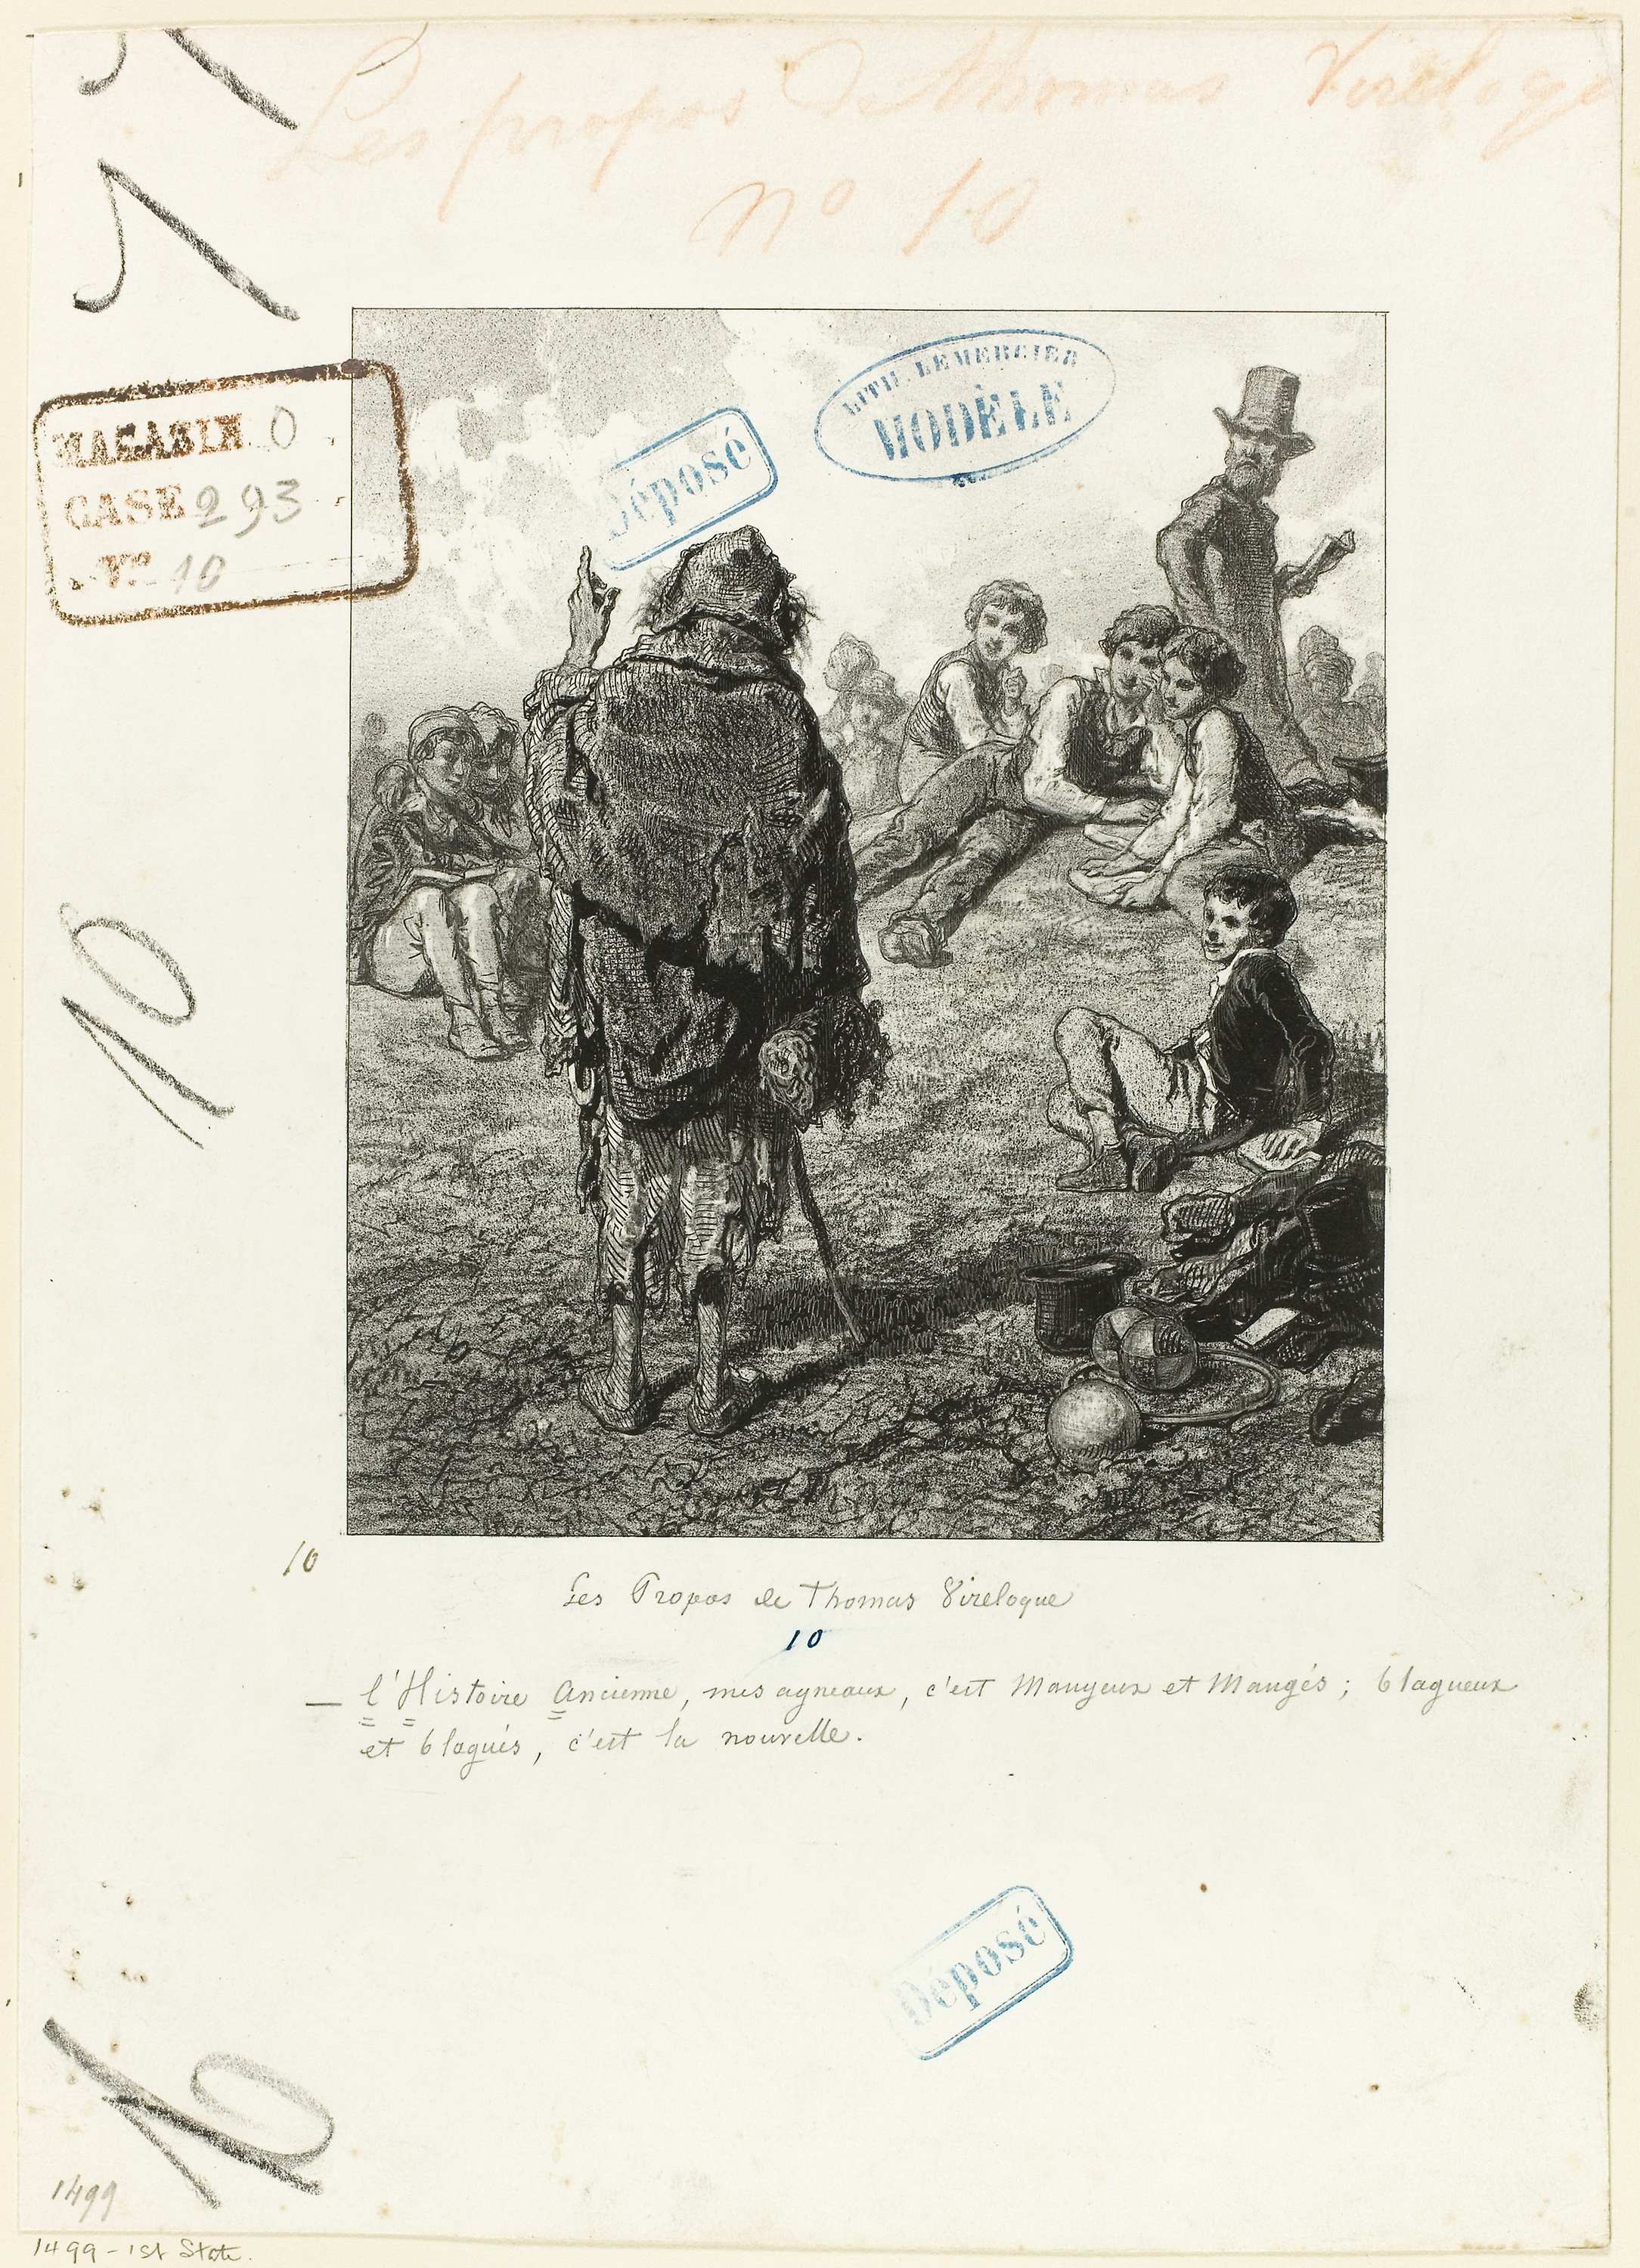
text, horse like mammal, pack animal, history, font, paper product, illustration, paper